Jérôme Segal

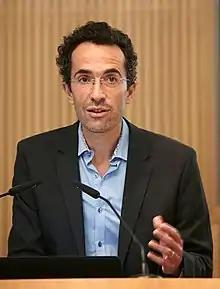
Segal in 2015

Jérôme Segal (born 26 December 1970) is a French-Austrian essayist and historian, lecturer at Sorbonne University and a researcher and journalist in Vienna. He is also known for his contributions in the field of animal law. He is the author of several articles and books, in particular on Jewishness and animal advocacy.